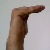
The image shows a hand gesture representing a space in Indian Sign Language.